Carla Vizzotti

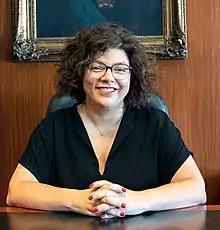

Carla Vizzotti (born 1 June 1972) is an Argentine physician specialized in vaccine-preventable diseases. She was the Secretary of Health Access and Vice Minister of Health in Argentina's Health Ministry, working under Minister Ginés González García, until February 2021. She served as Minister of Health from 2021 to 2023, following González García's resignation.